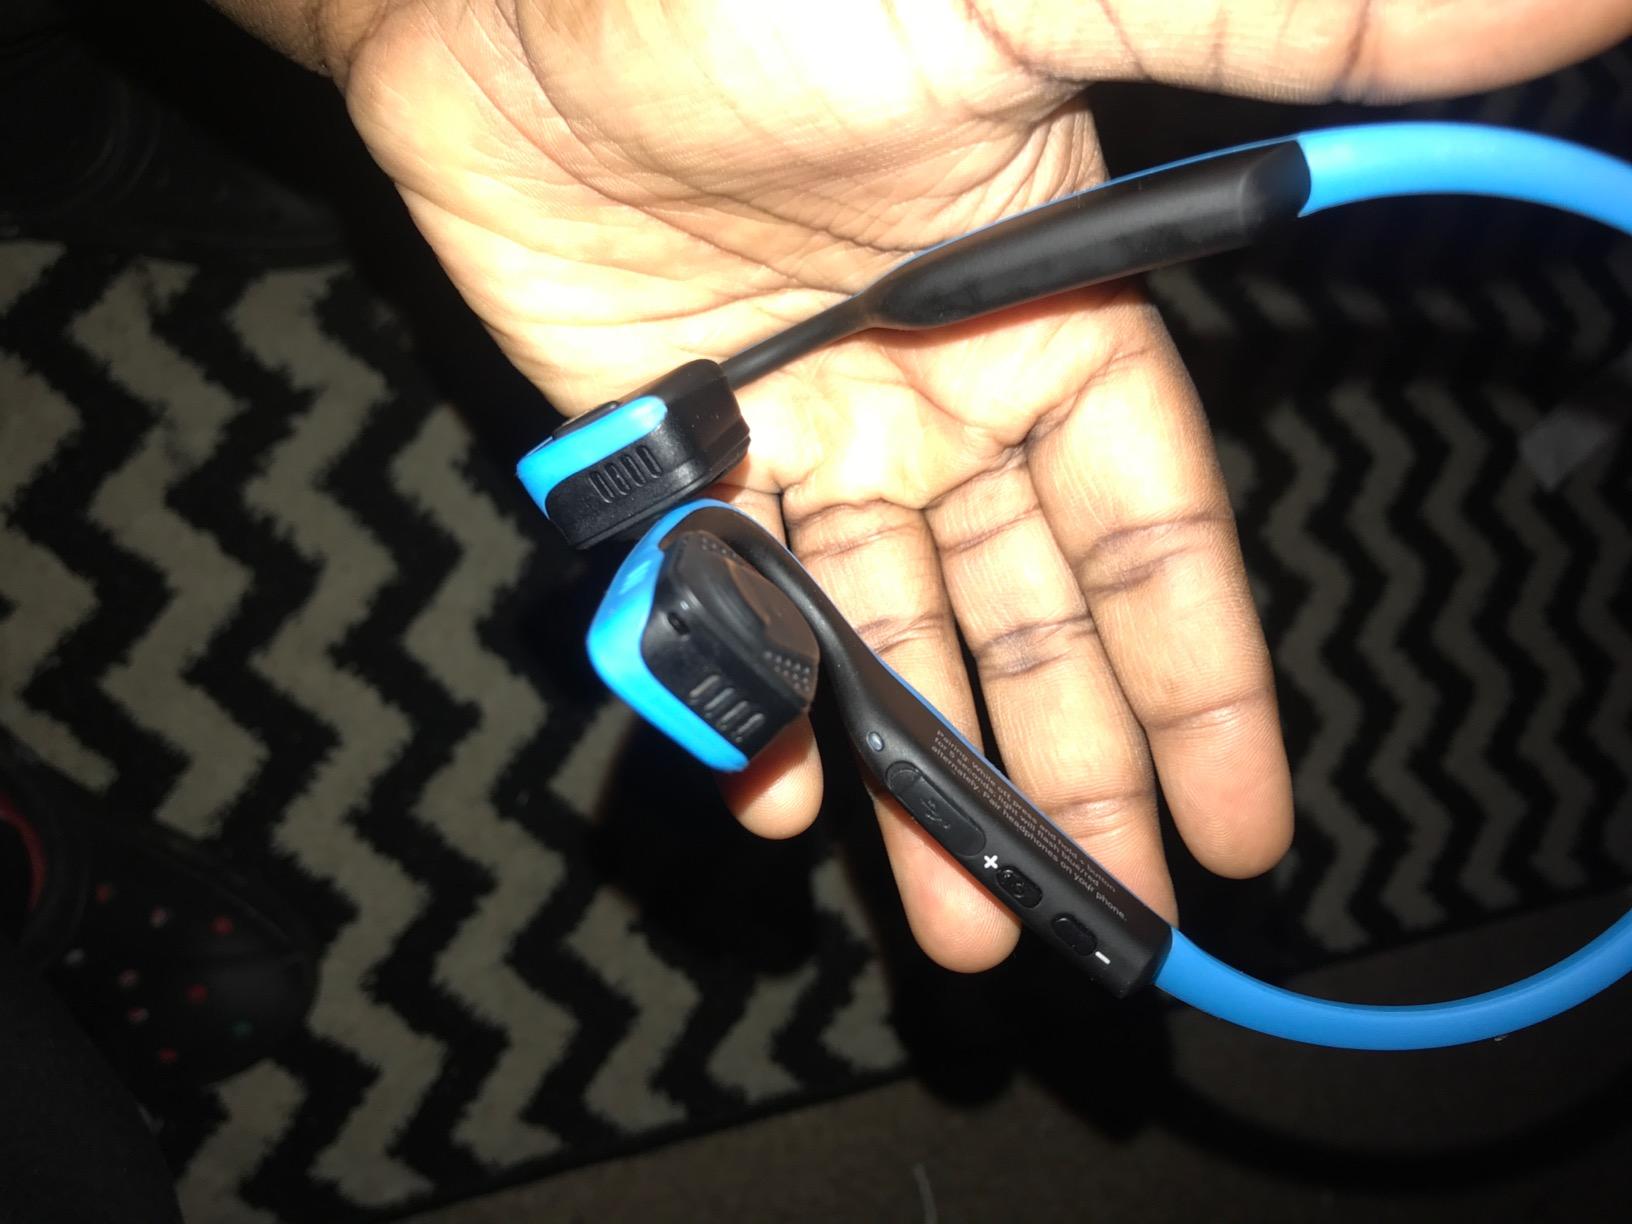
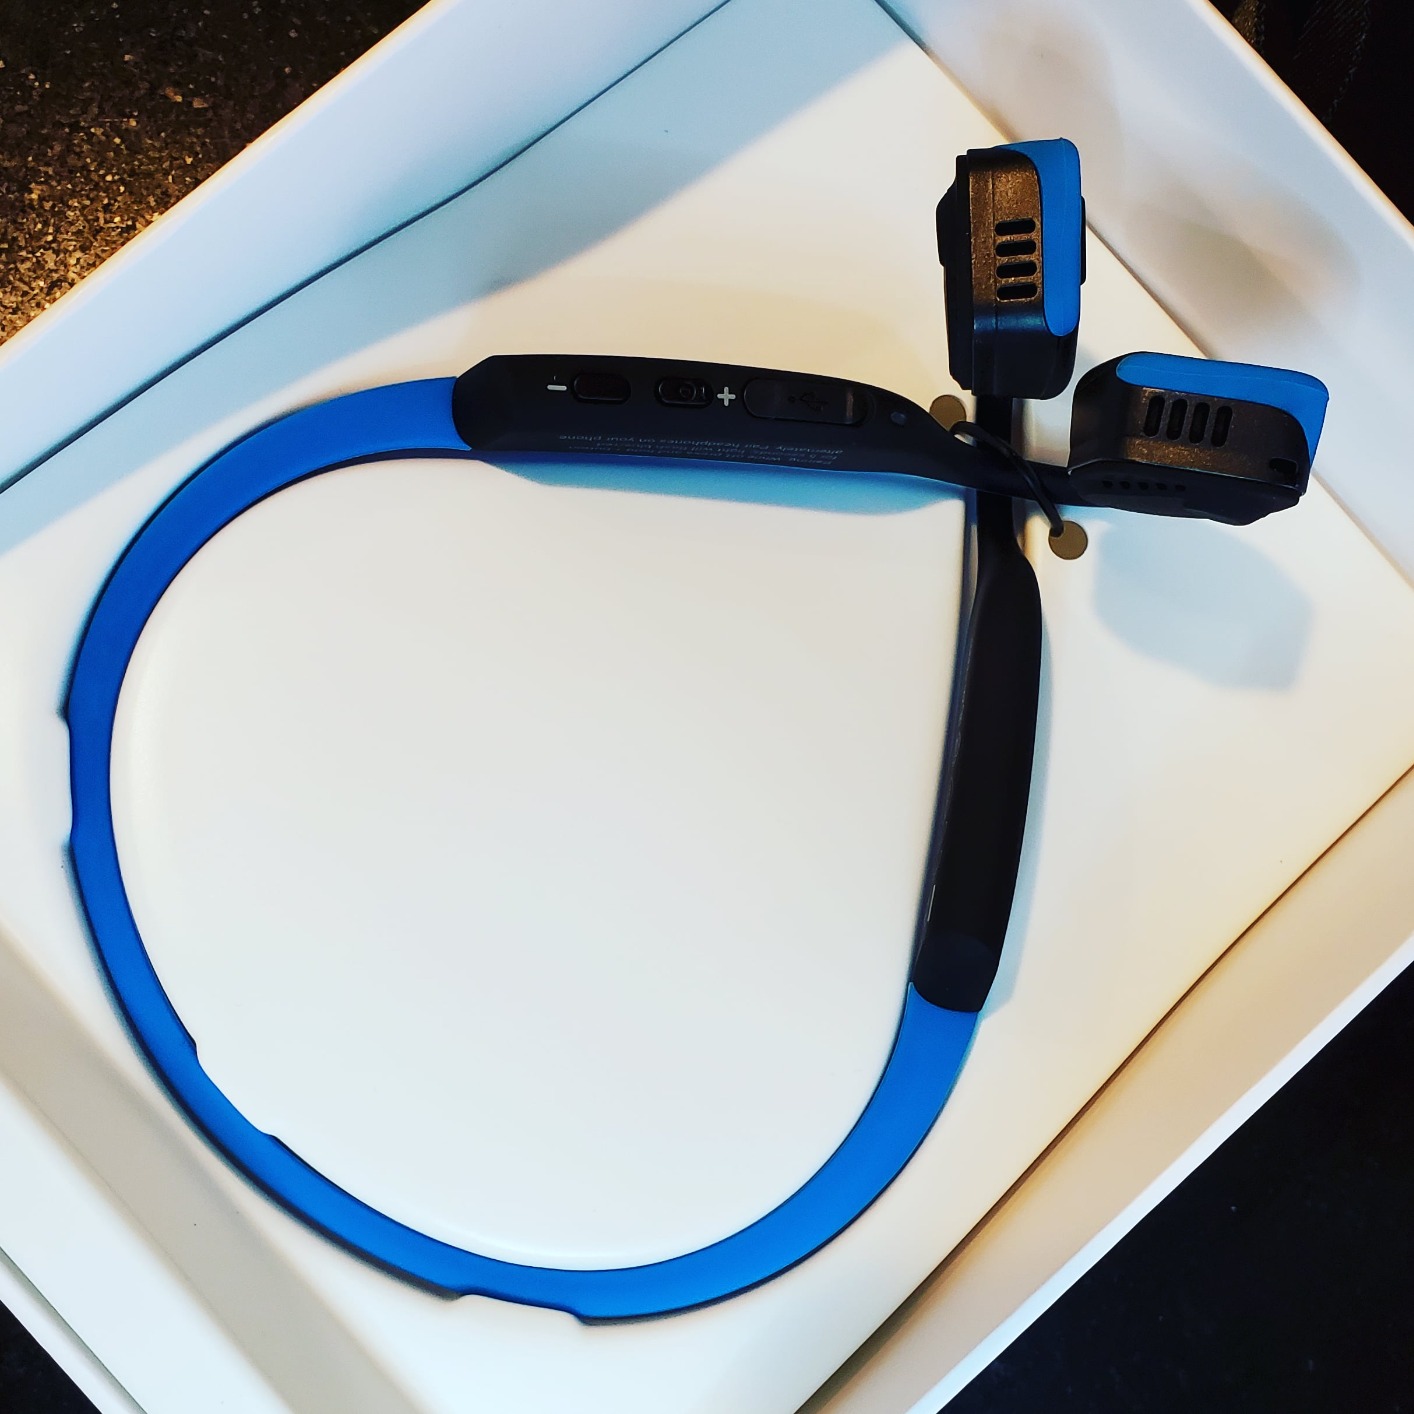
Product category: headphones
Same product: yes